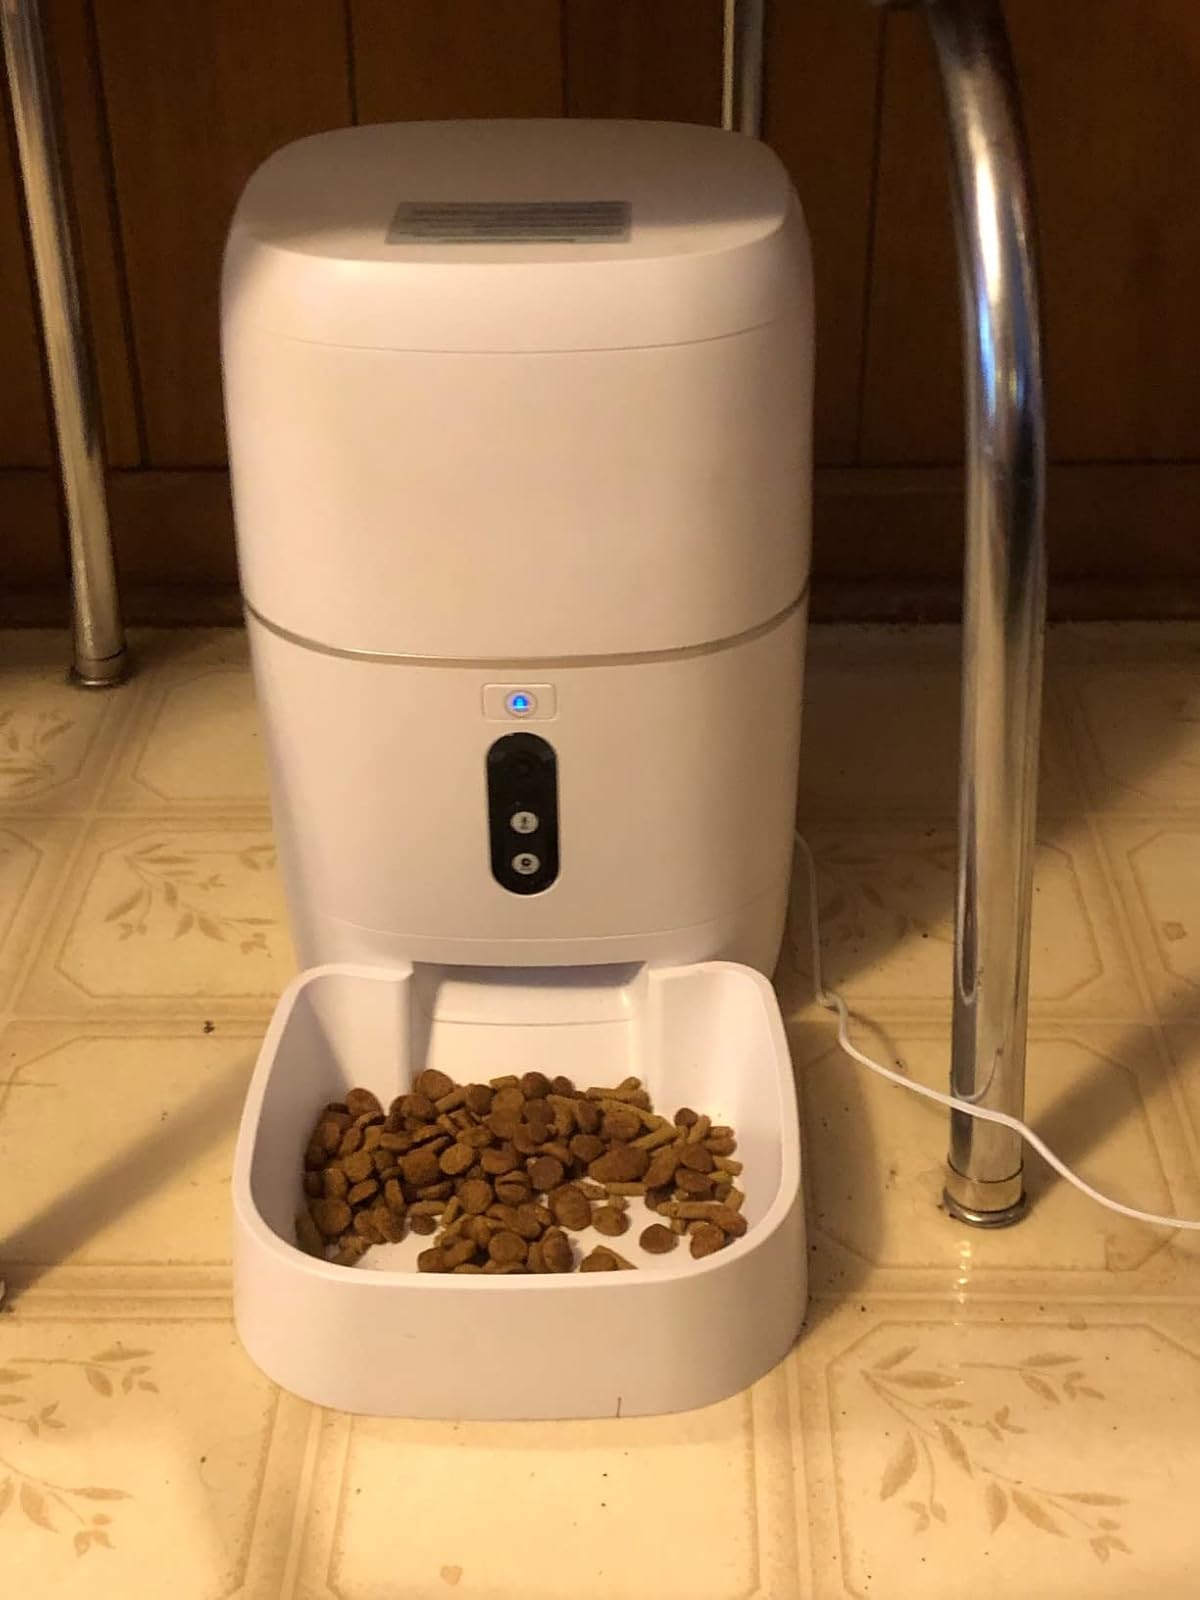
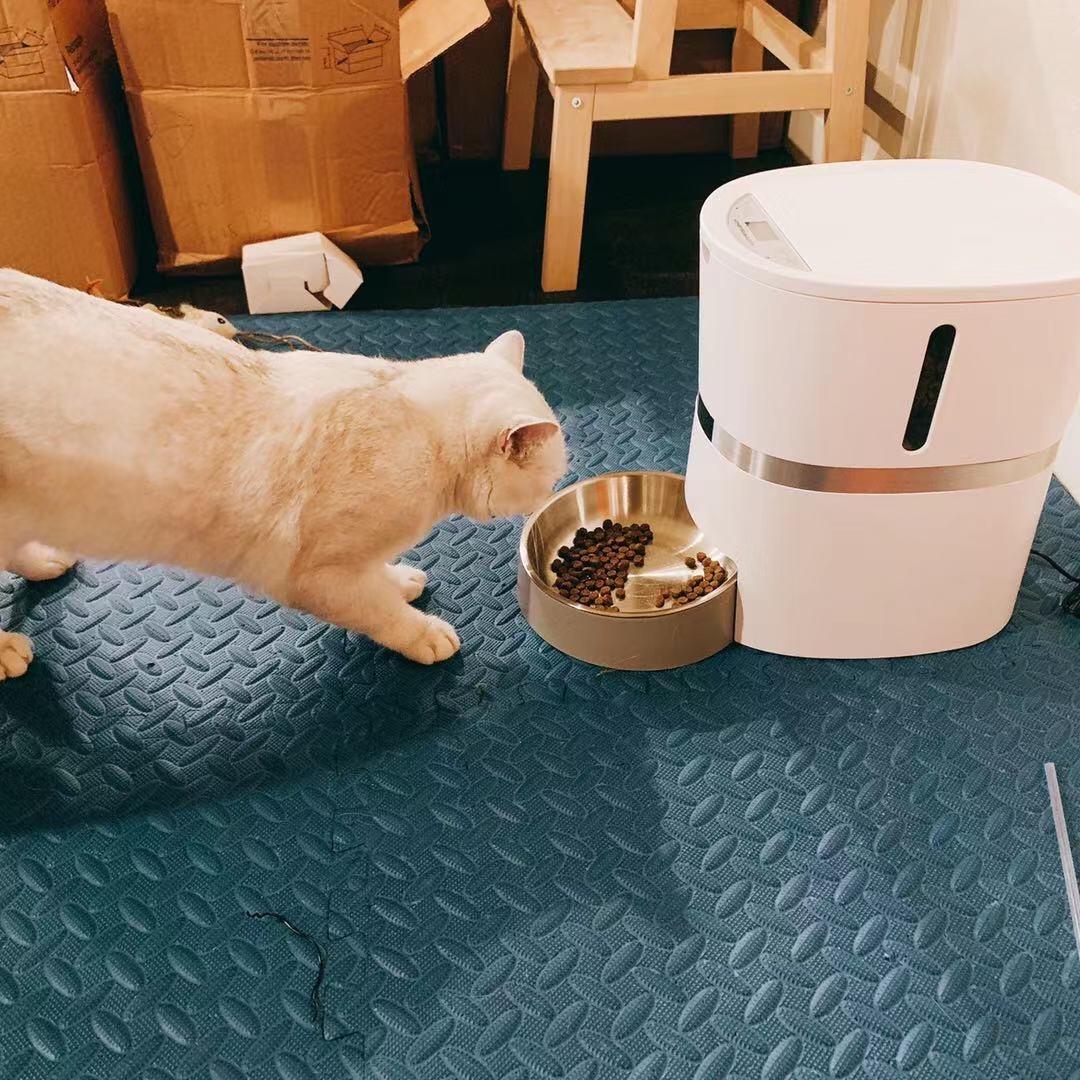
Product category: items_feeder
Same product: no